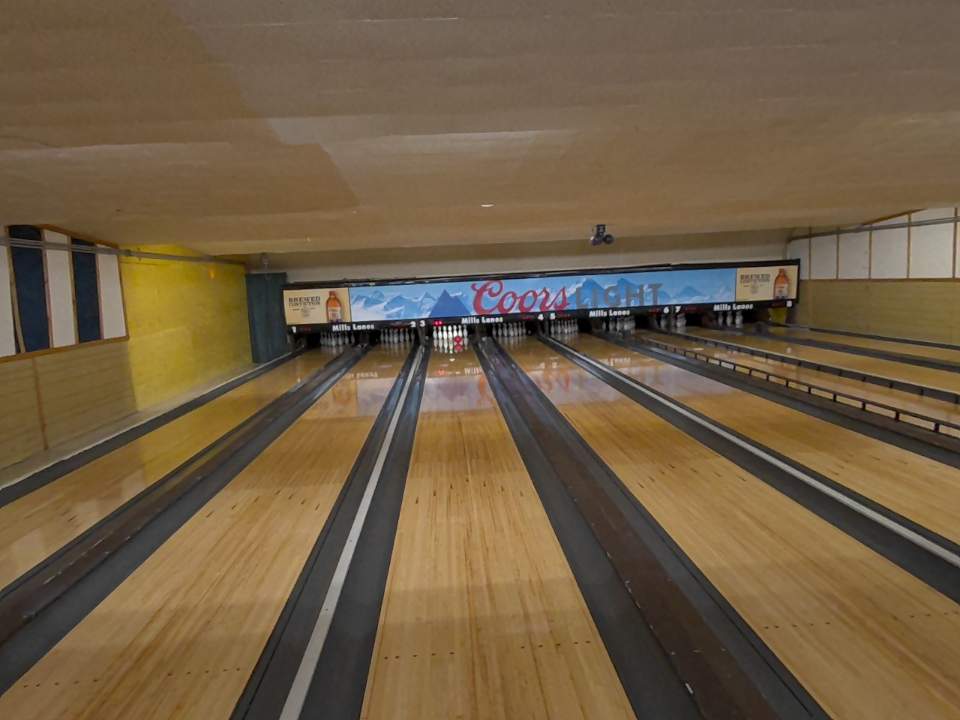
Object: bowling_ball